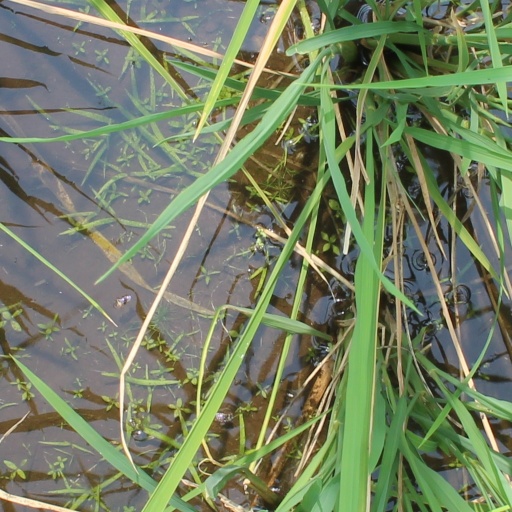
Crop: rice